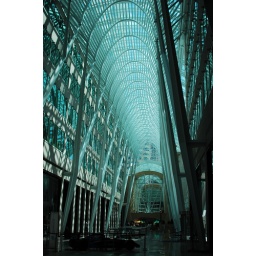
I like old buildings linked by large glass roofs.